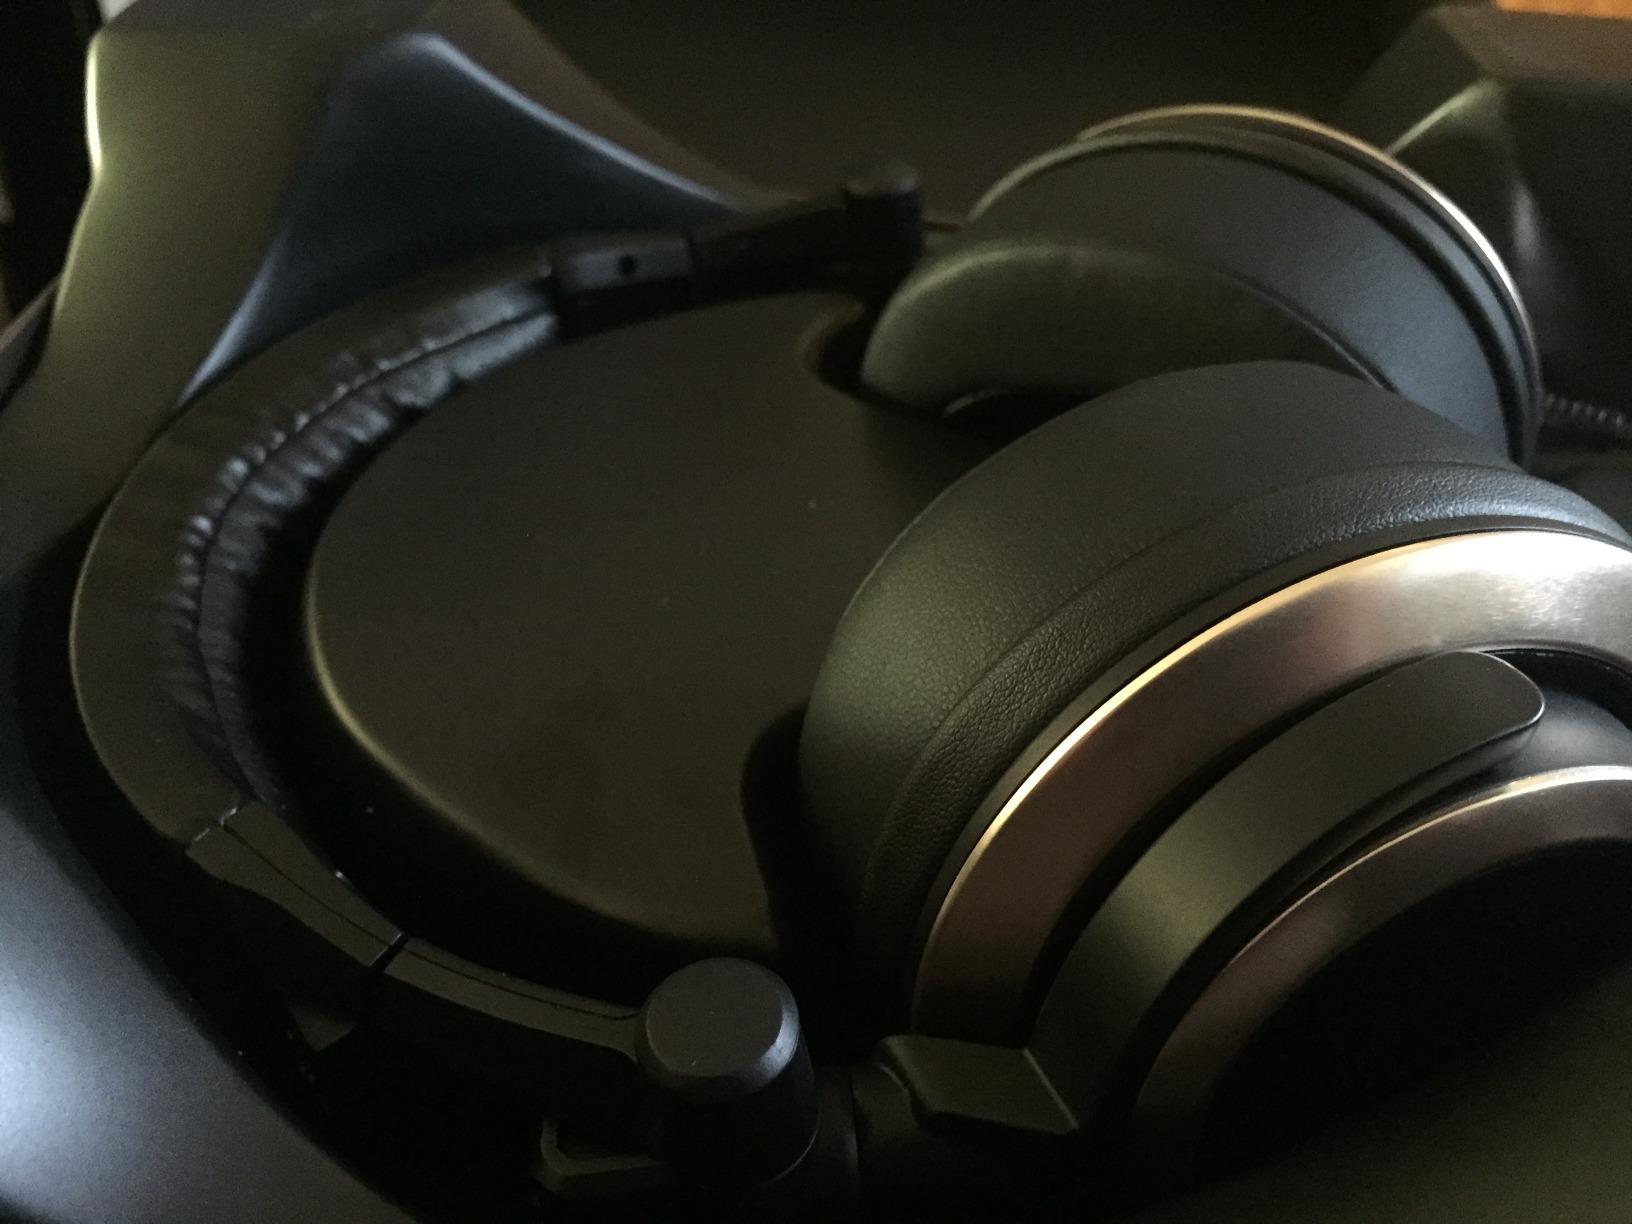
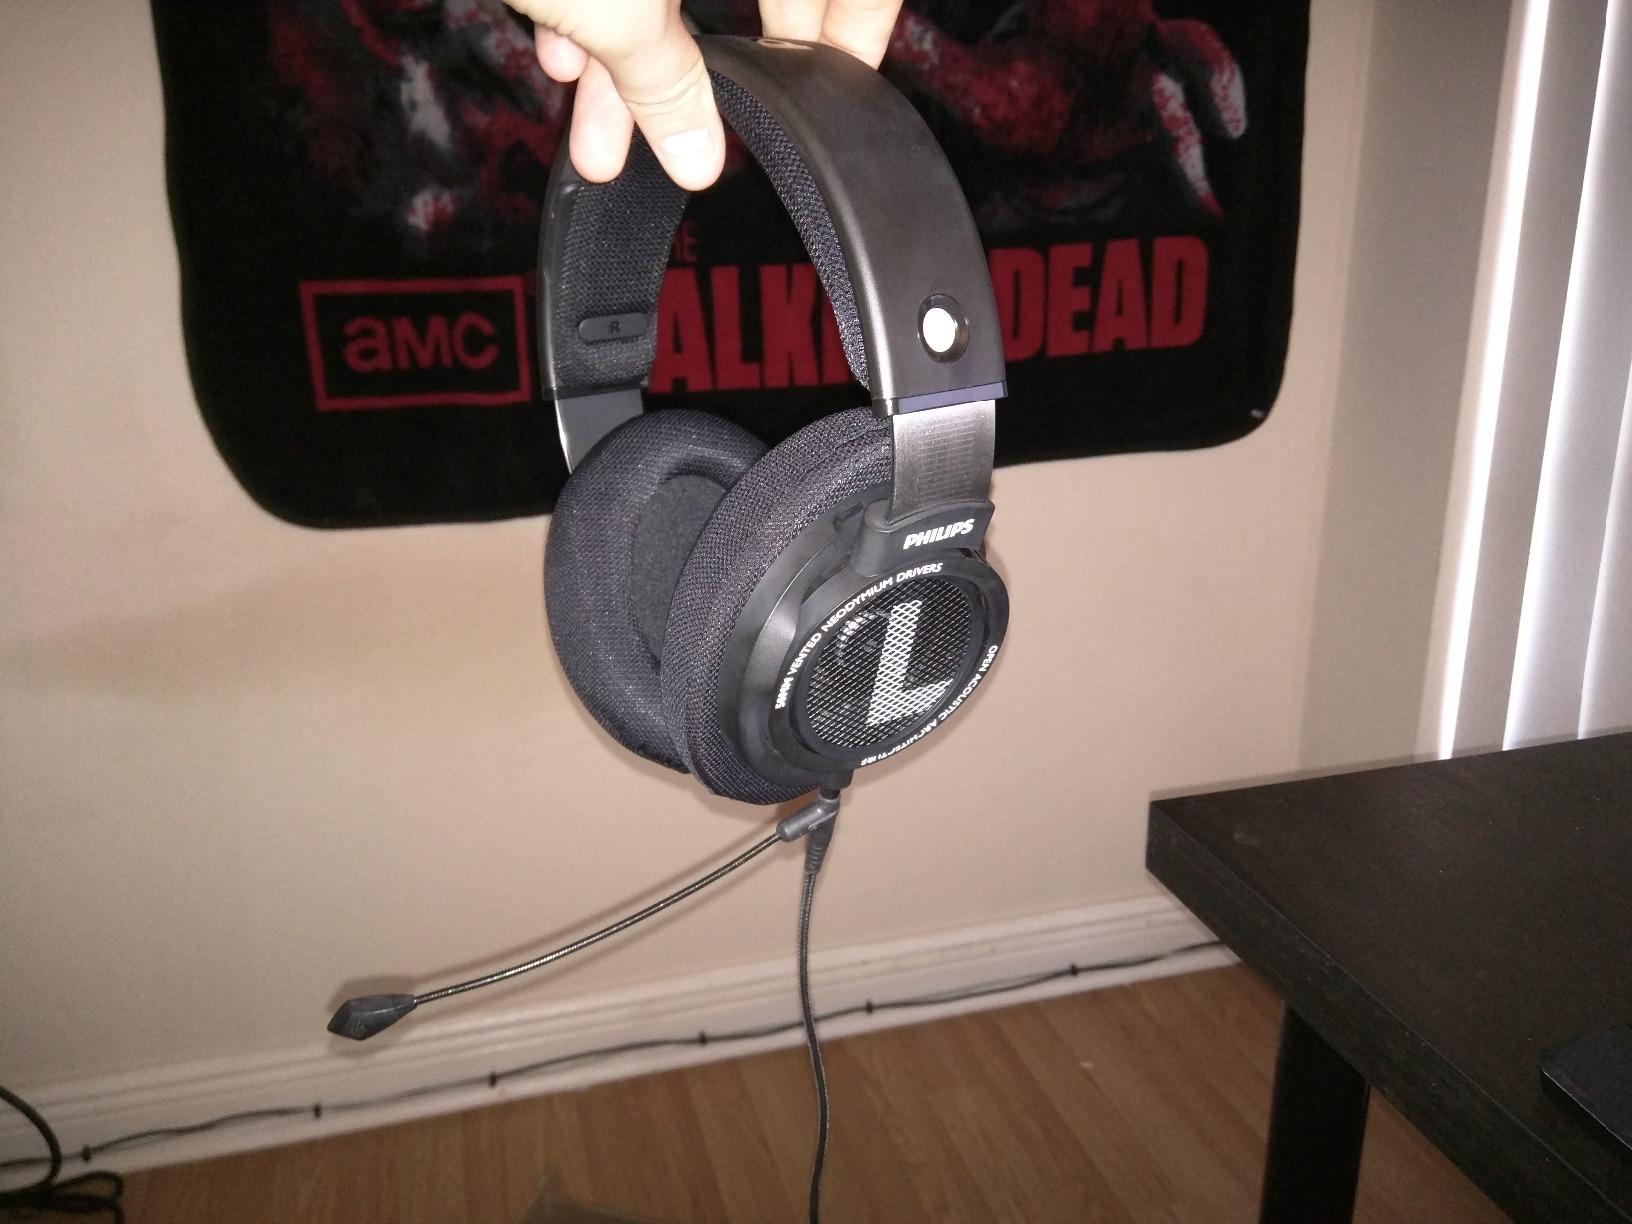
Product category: headphones
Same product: no